Robert Gaineyev

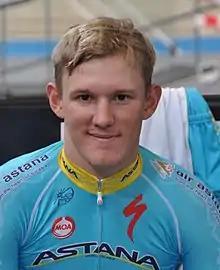
Robert Gaineyev (2016)

Robert Gaineyev (born 28 June 1994) is a Kazakhstani male track cyclist. He won the silver medal in the scratch race and the bronze medal in the madison at the 2016 Asian Cycling Championships.